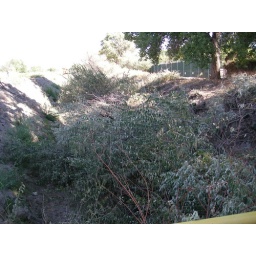
Piles of trees in the ditch north of bridge